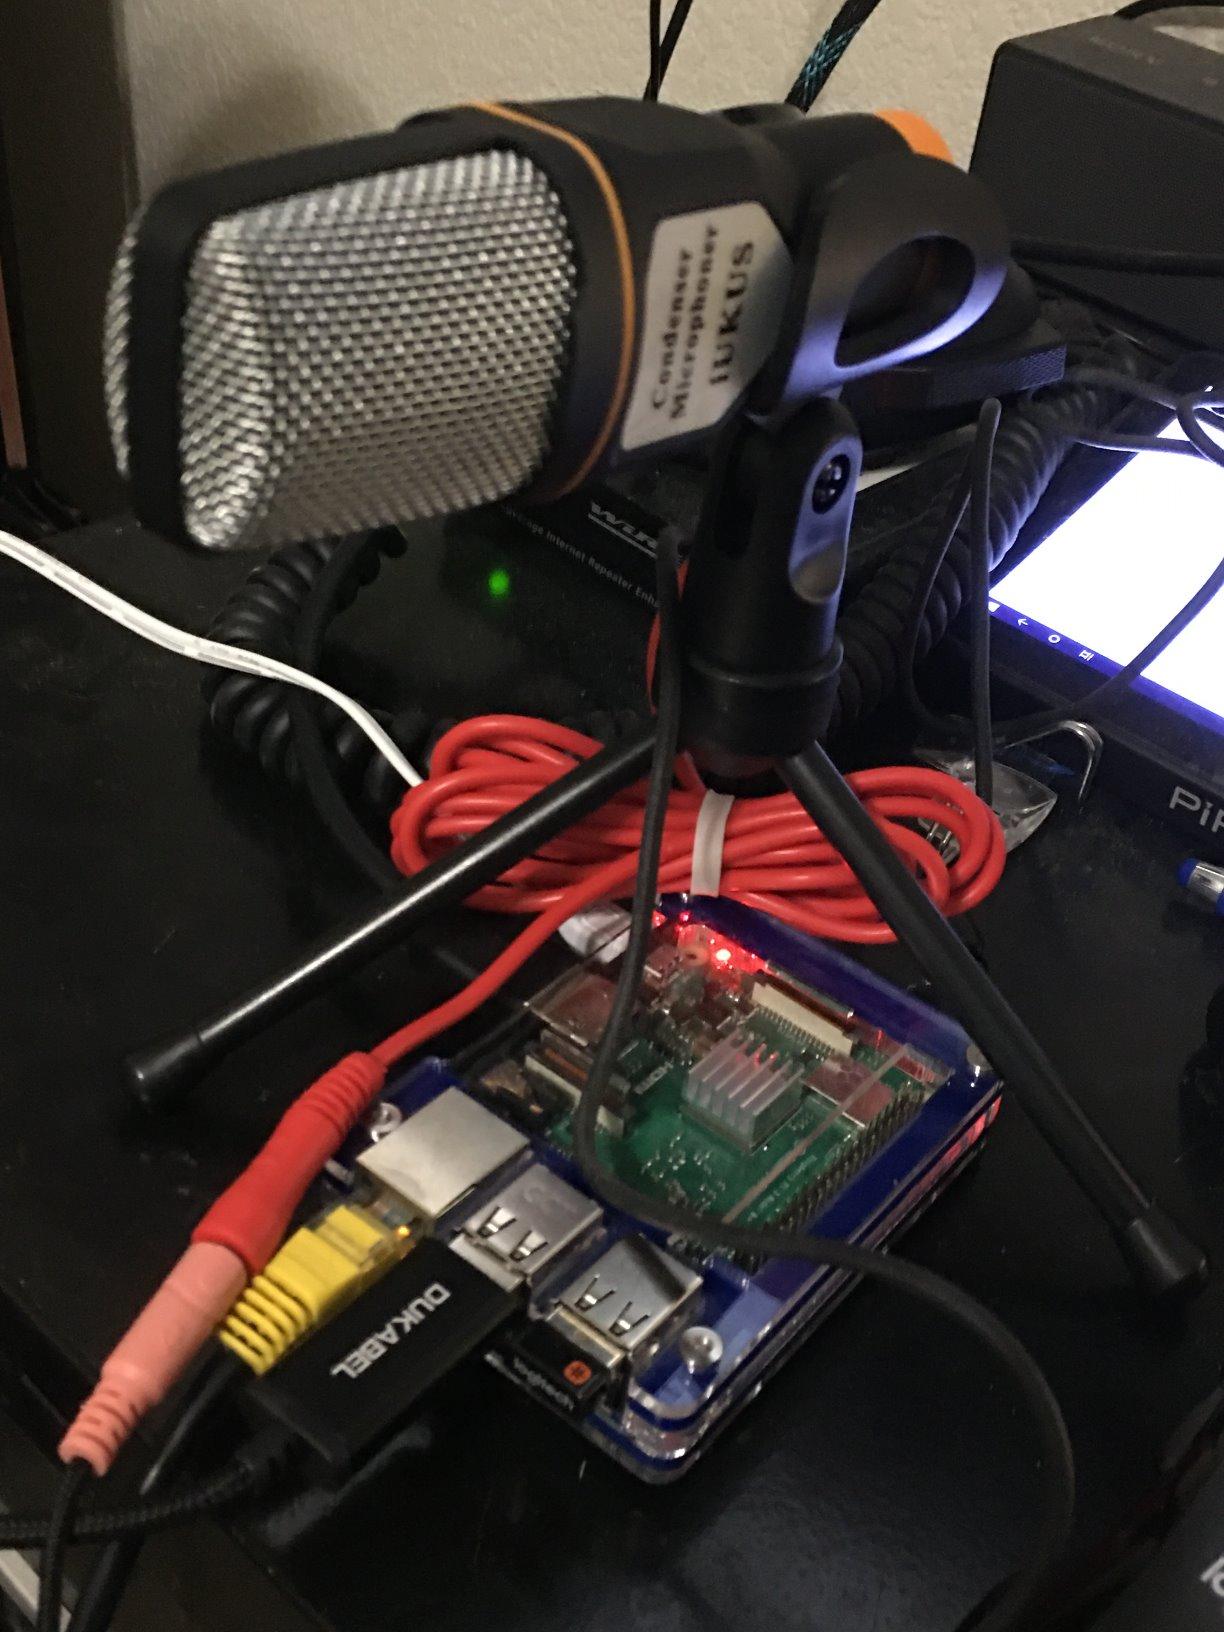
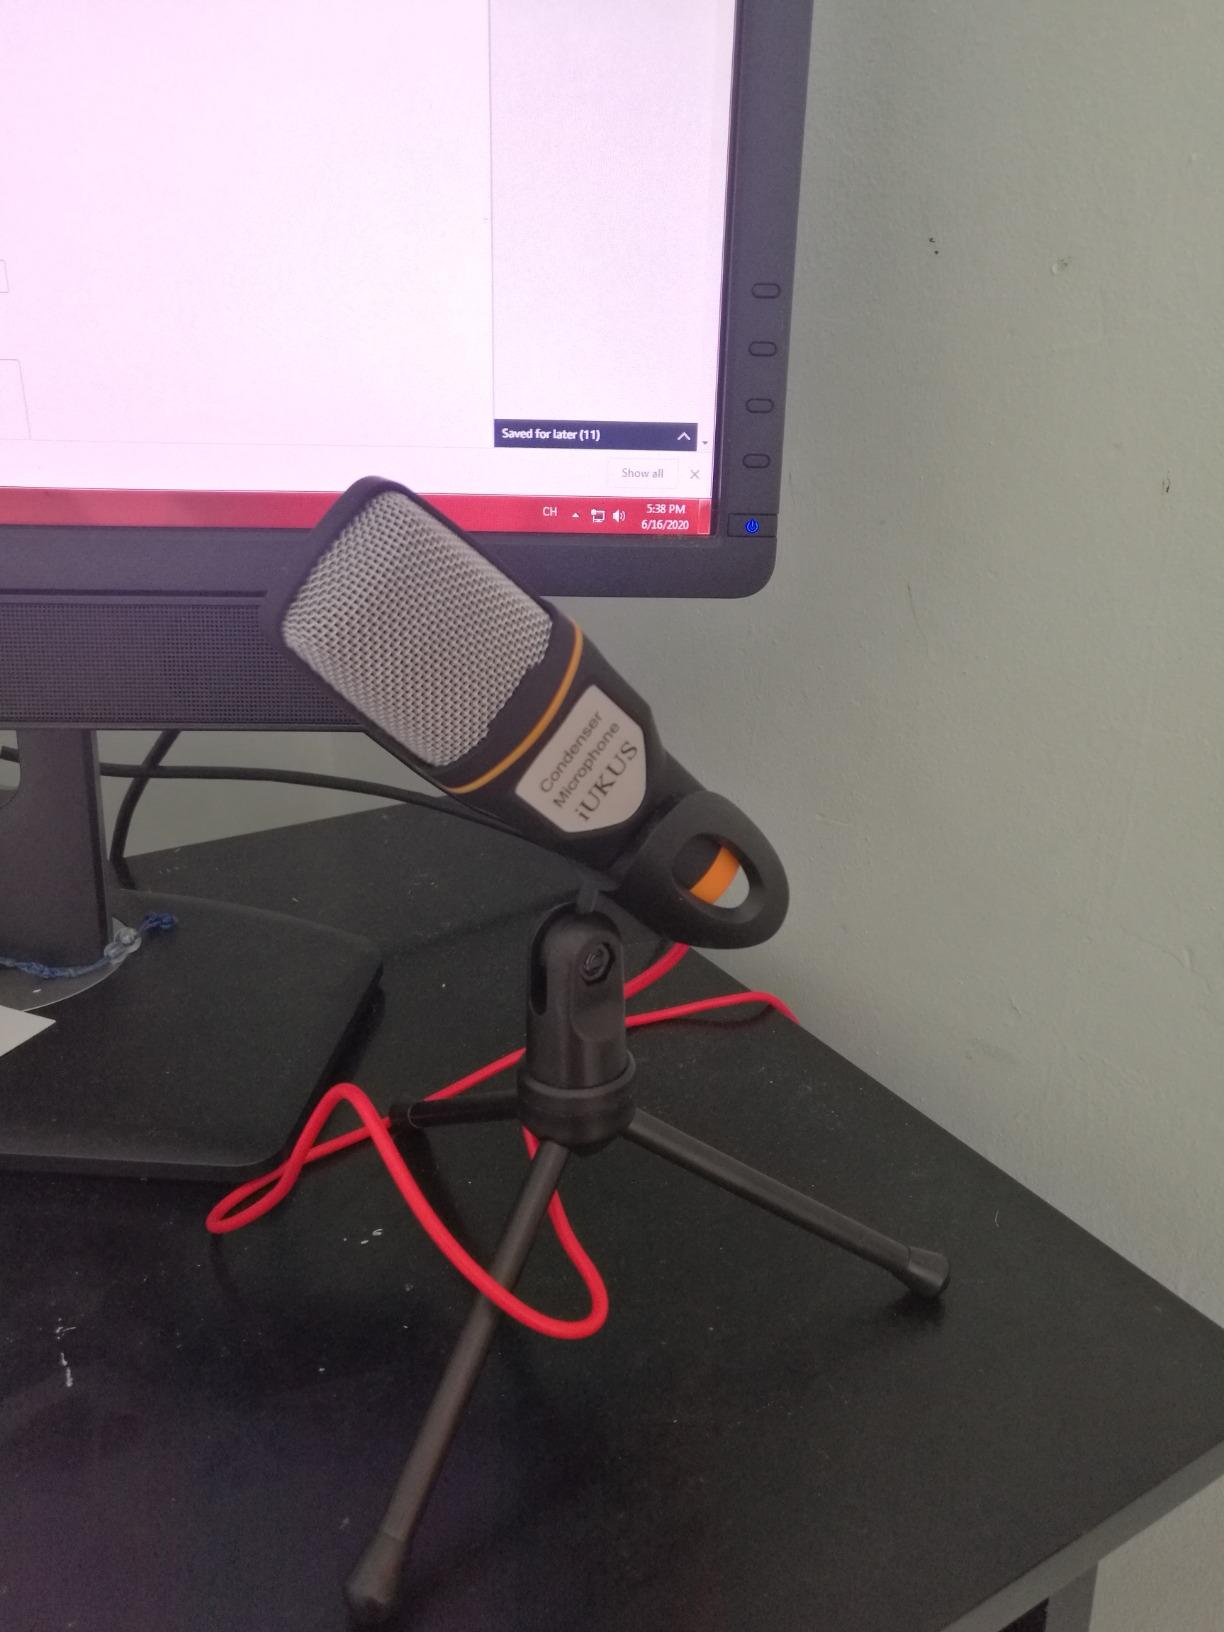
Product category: microphone
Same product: yes